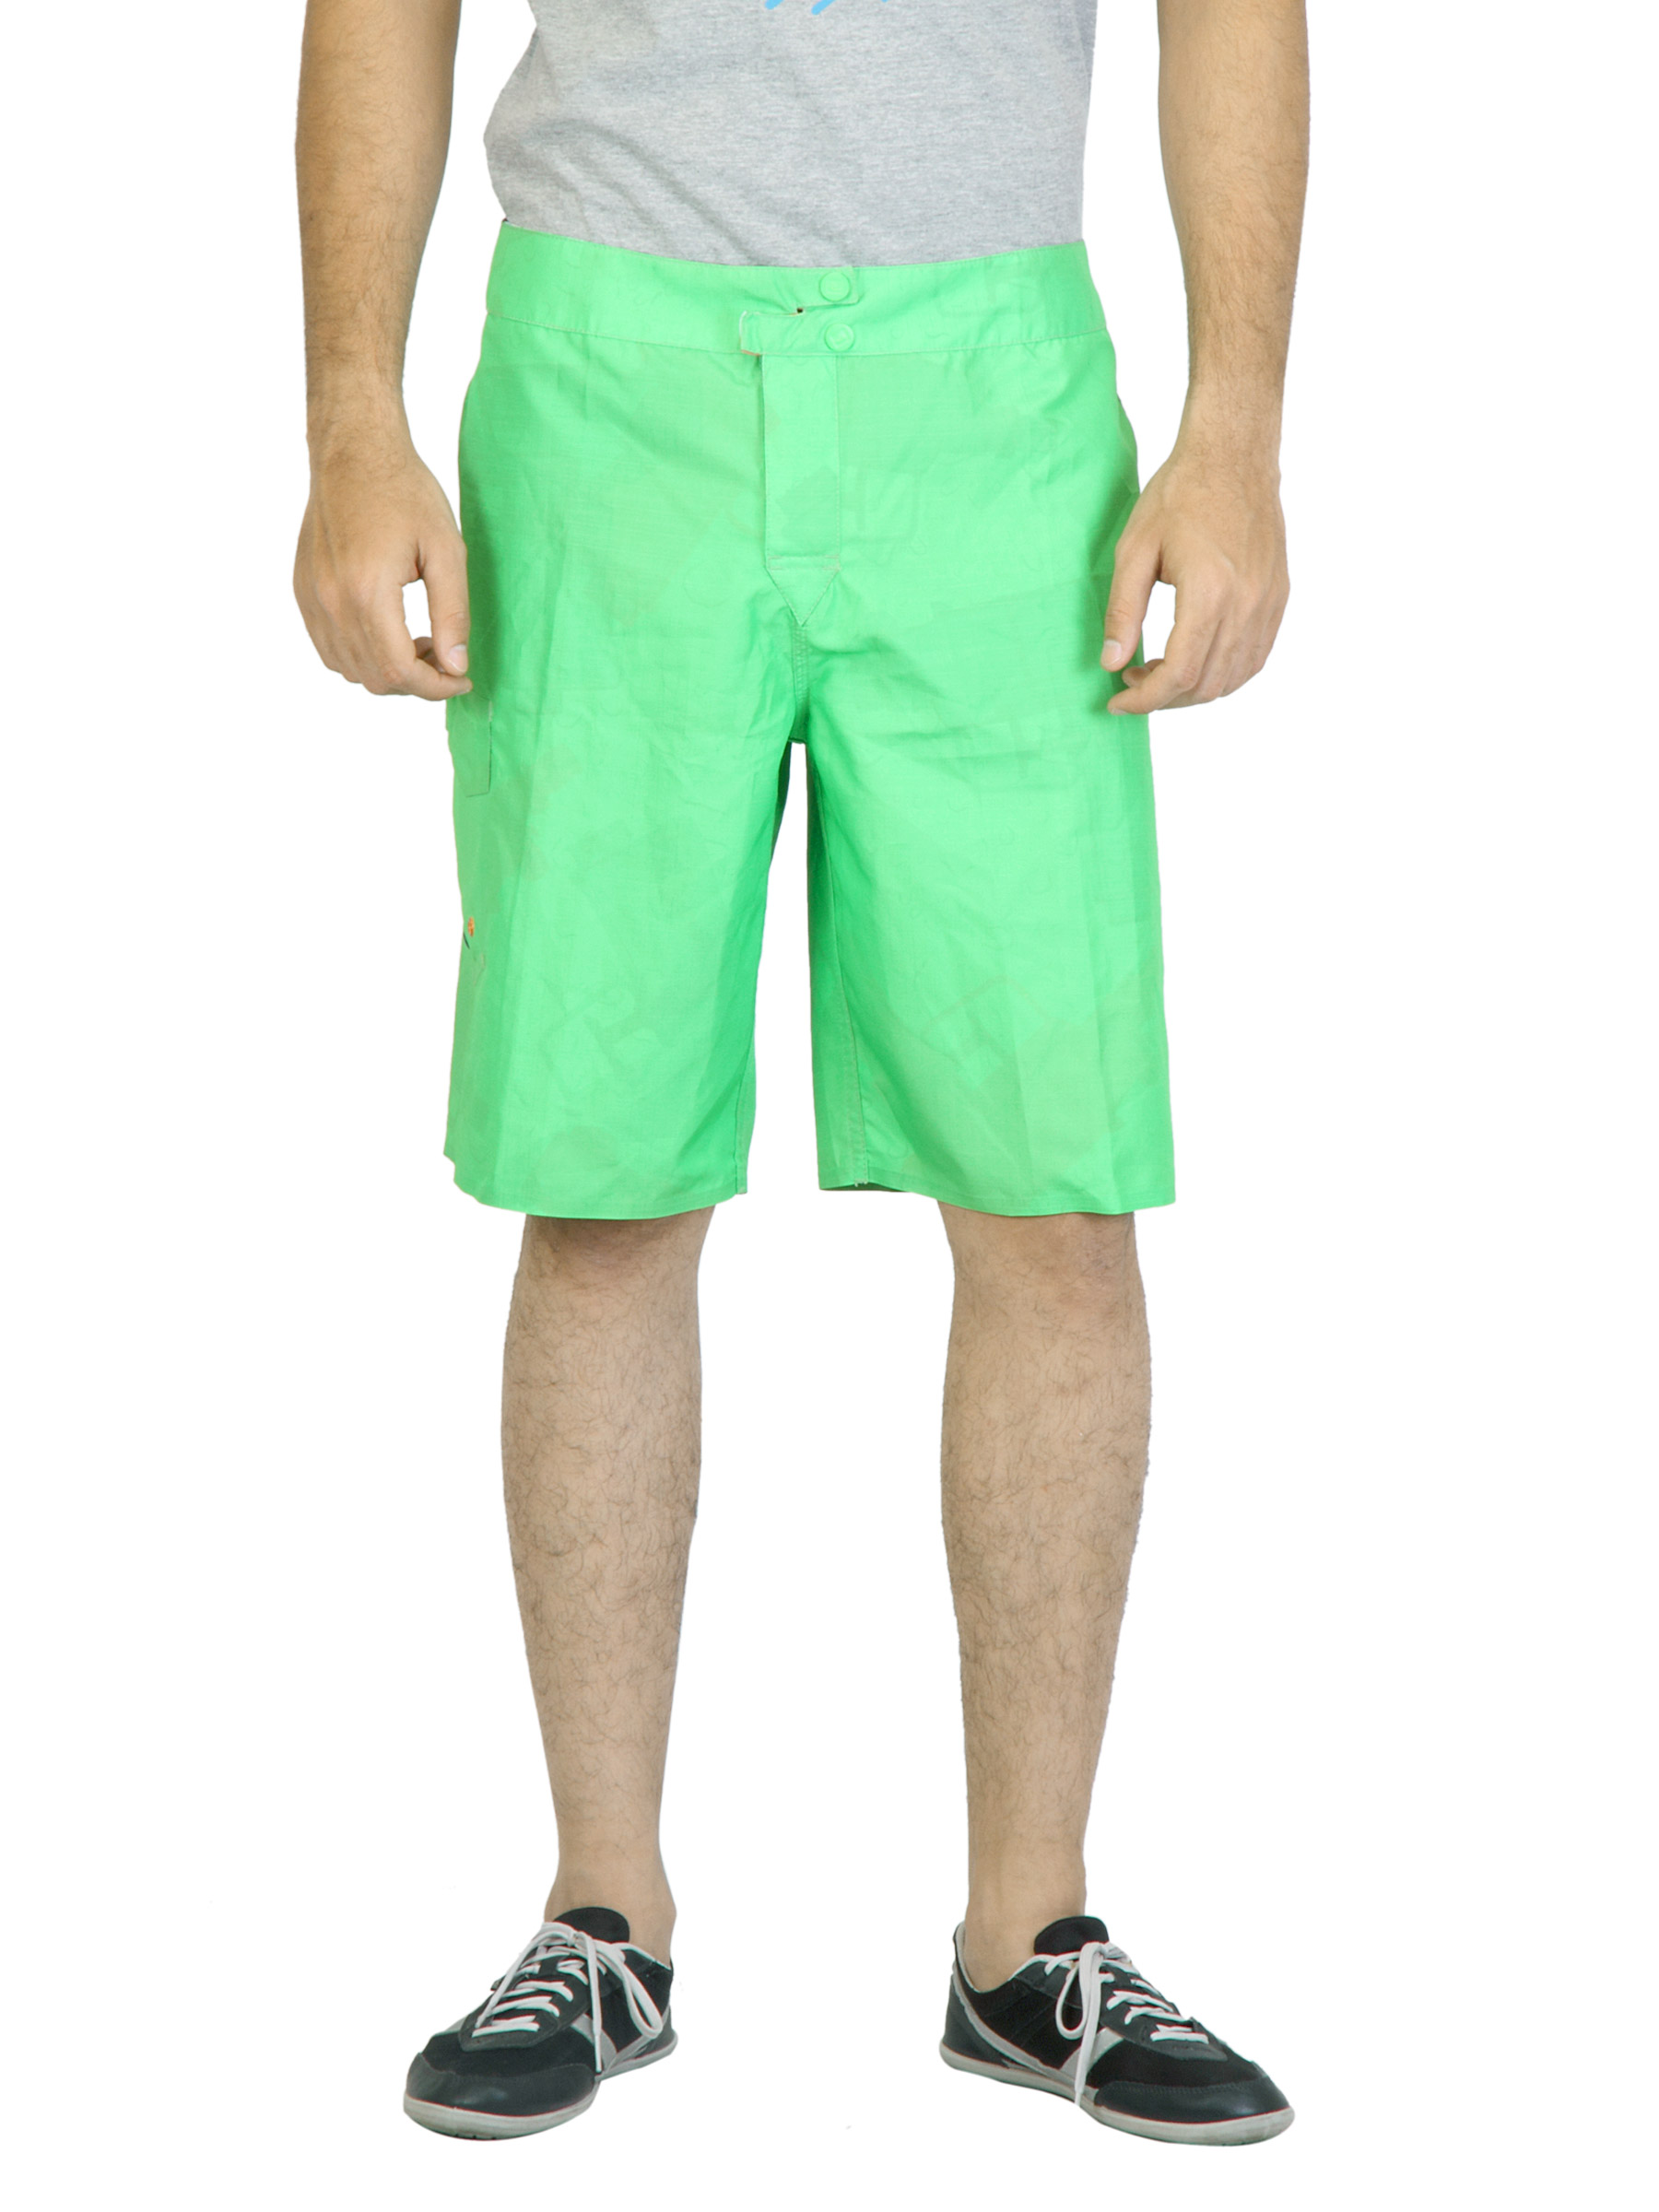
Quiksilver Men Ocean Walk Reversible Green Shorts
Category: Apparel / Bottomwear / Shorts
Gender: Men
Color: Green
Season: Summer 2012
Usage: Casual